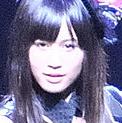
Age: 18